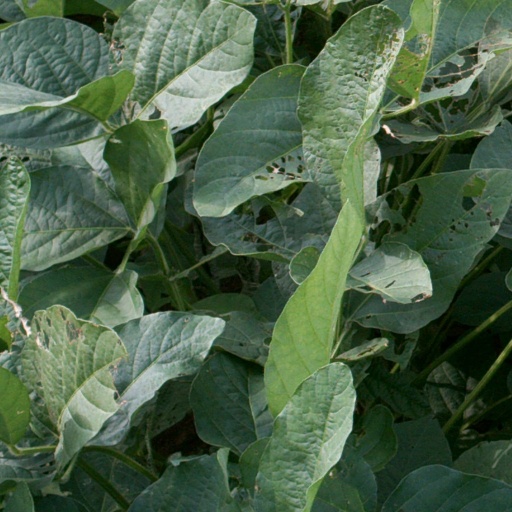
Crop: soybean